Turin Massacre (1864)

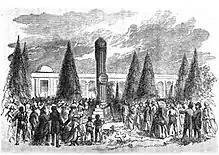
First commemoration of our fallen soldiers on the evenings of September 21 and 22, 1864 in Turin ("Almanacco nazionale per il 1866")

On September 21, 1865, many stores were decorated in mourning. On the morning of September 22, 1865, an initial mourning procession was formed by the association of cooks and waiters, due to commitments related to their profession; all other associations gathered to go through the center headed for a church service and then to the cemetery and lay wreaths on the graves of the deceased.